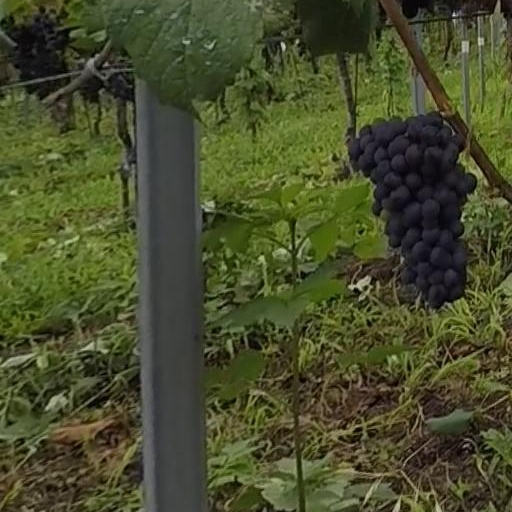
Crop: grape